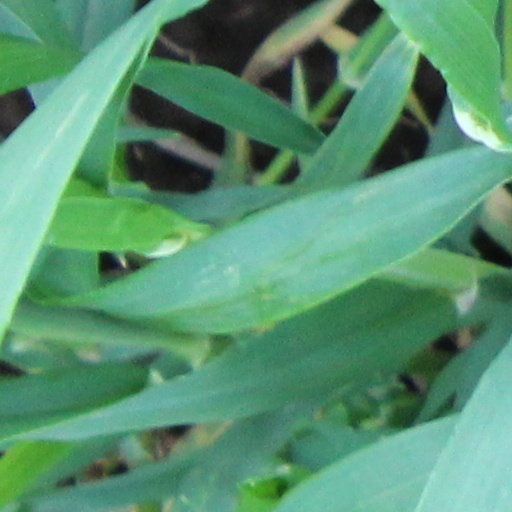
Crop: wheat